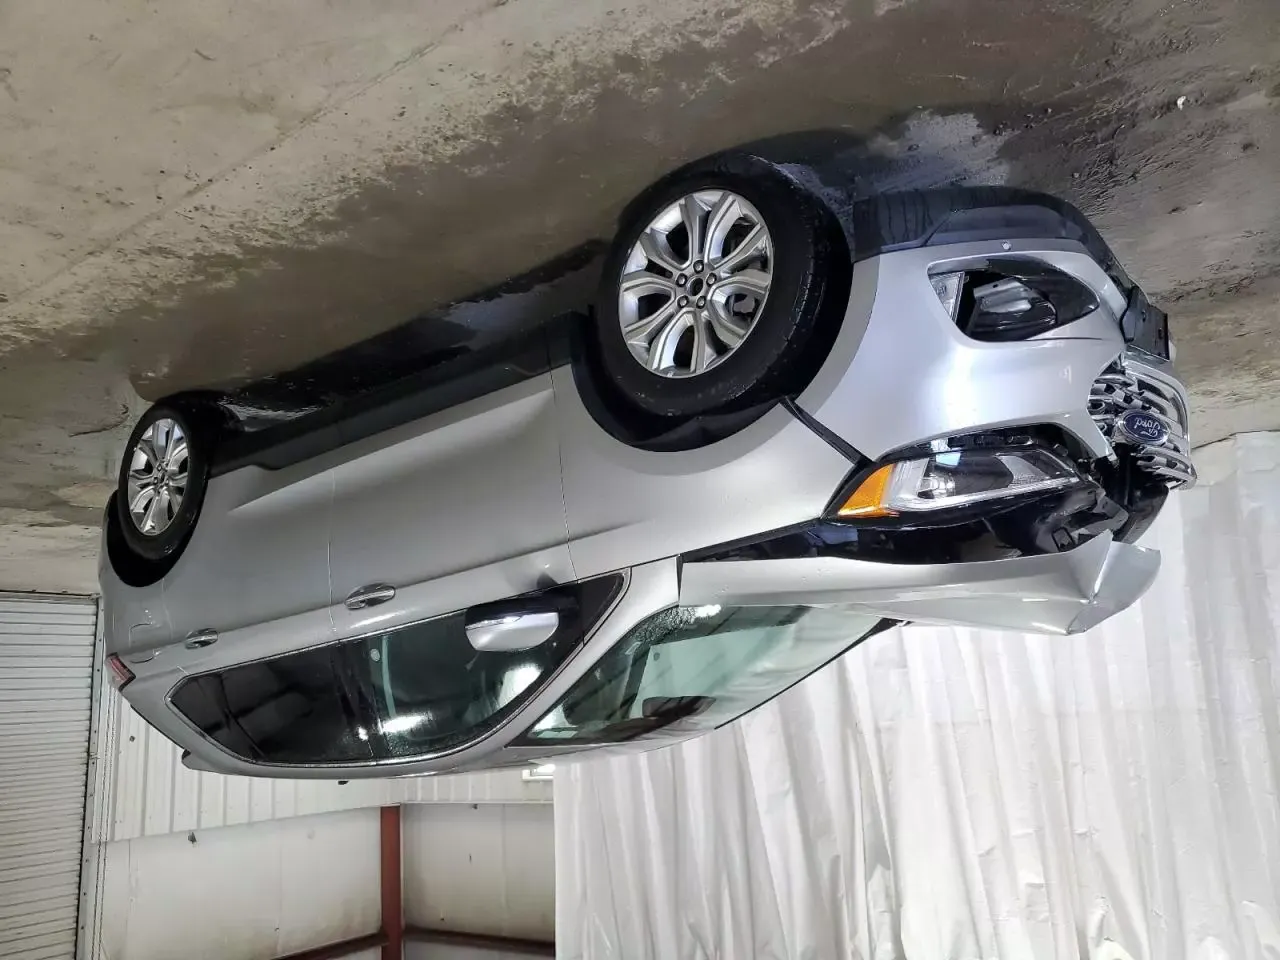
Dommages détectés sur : plaque d'immatriculation avant, pare-choc avant, capot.
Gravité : majeur